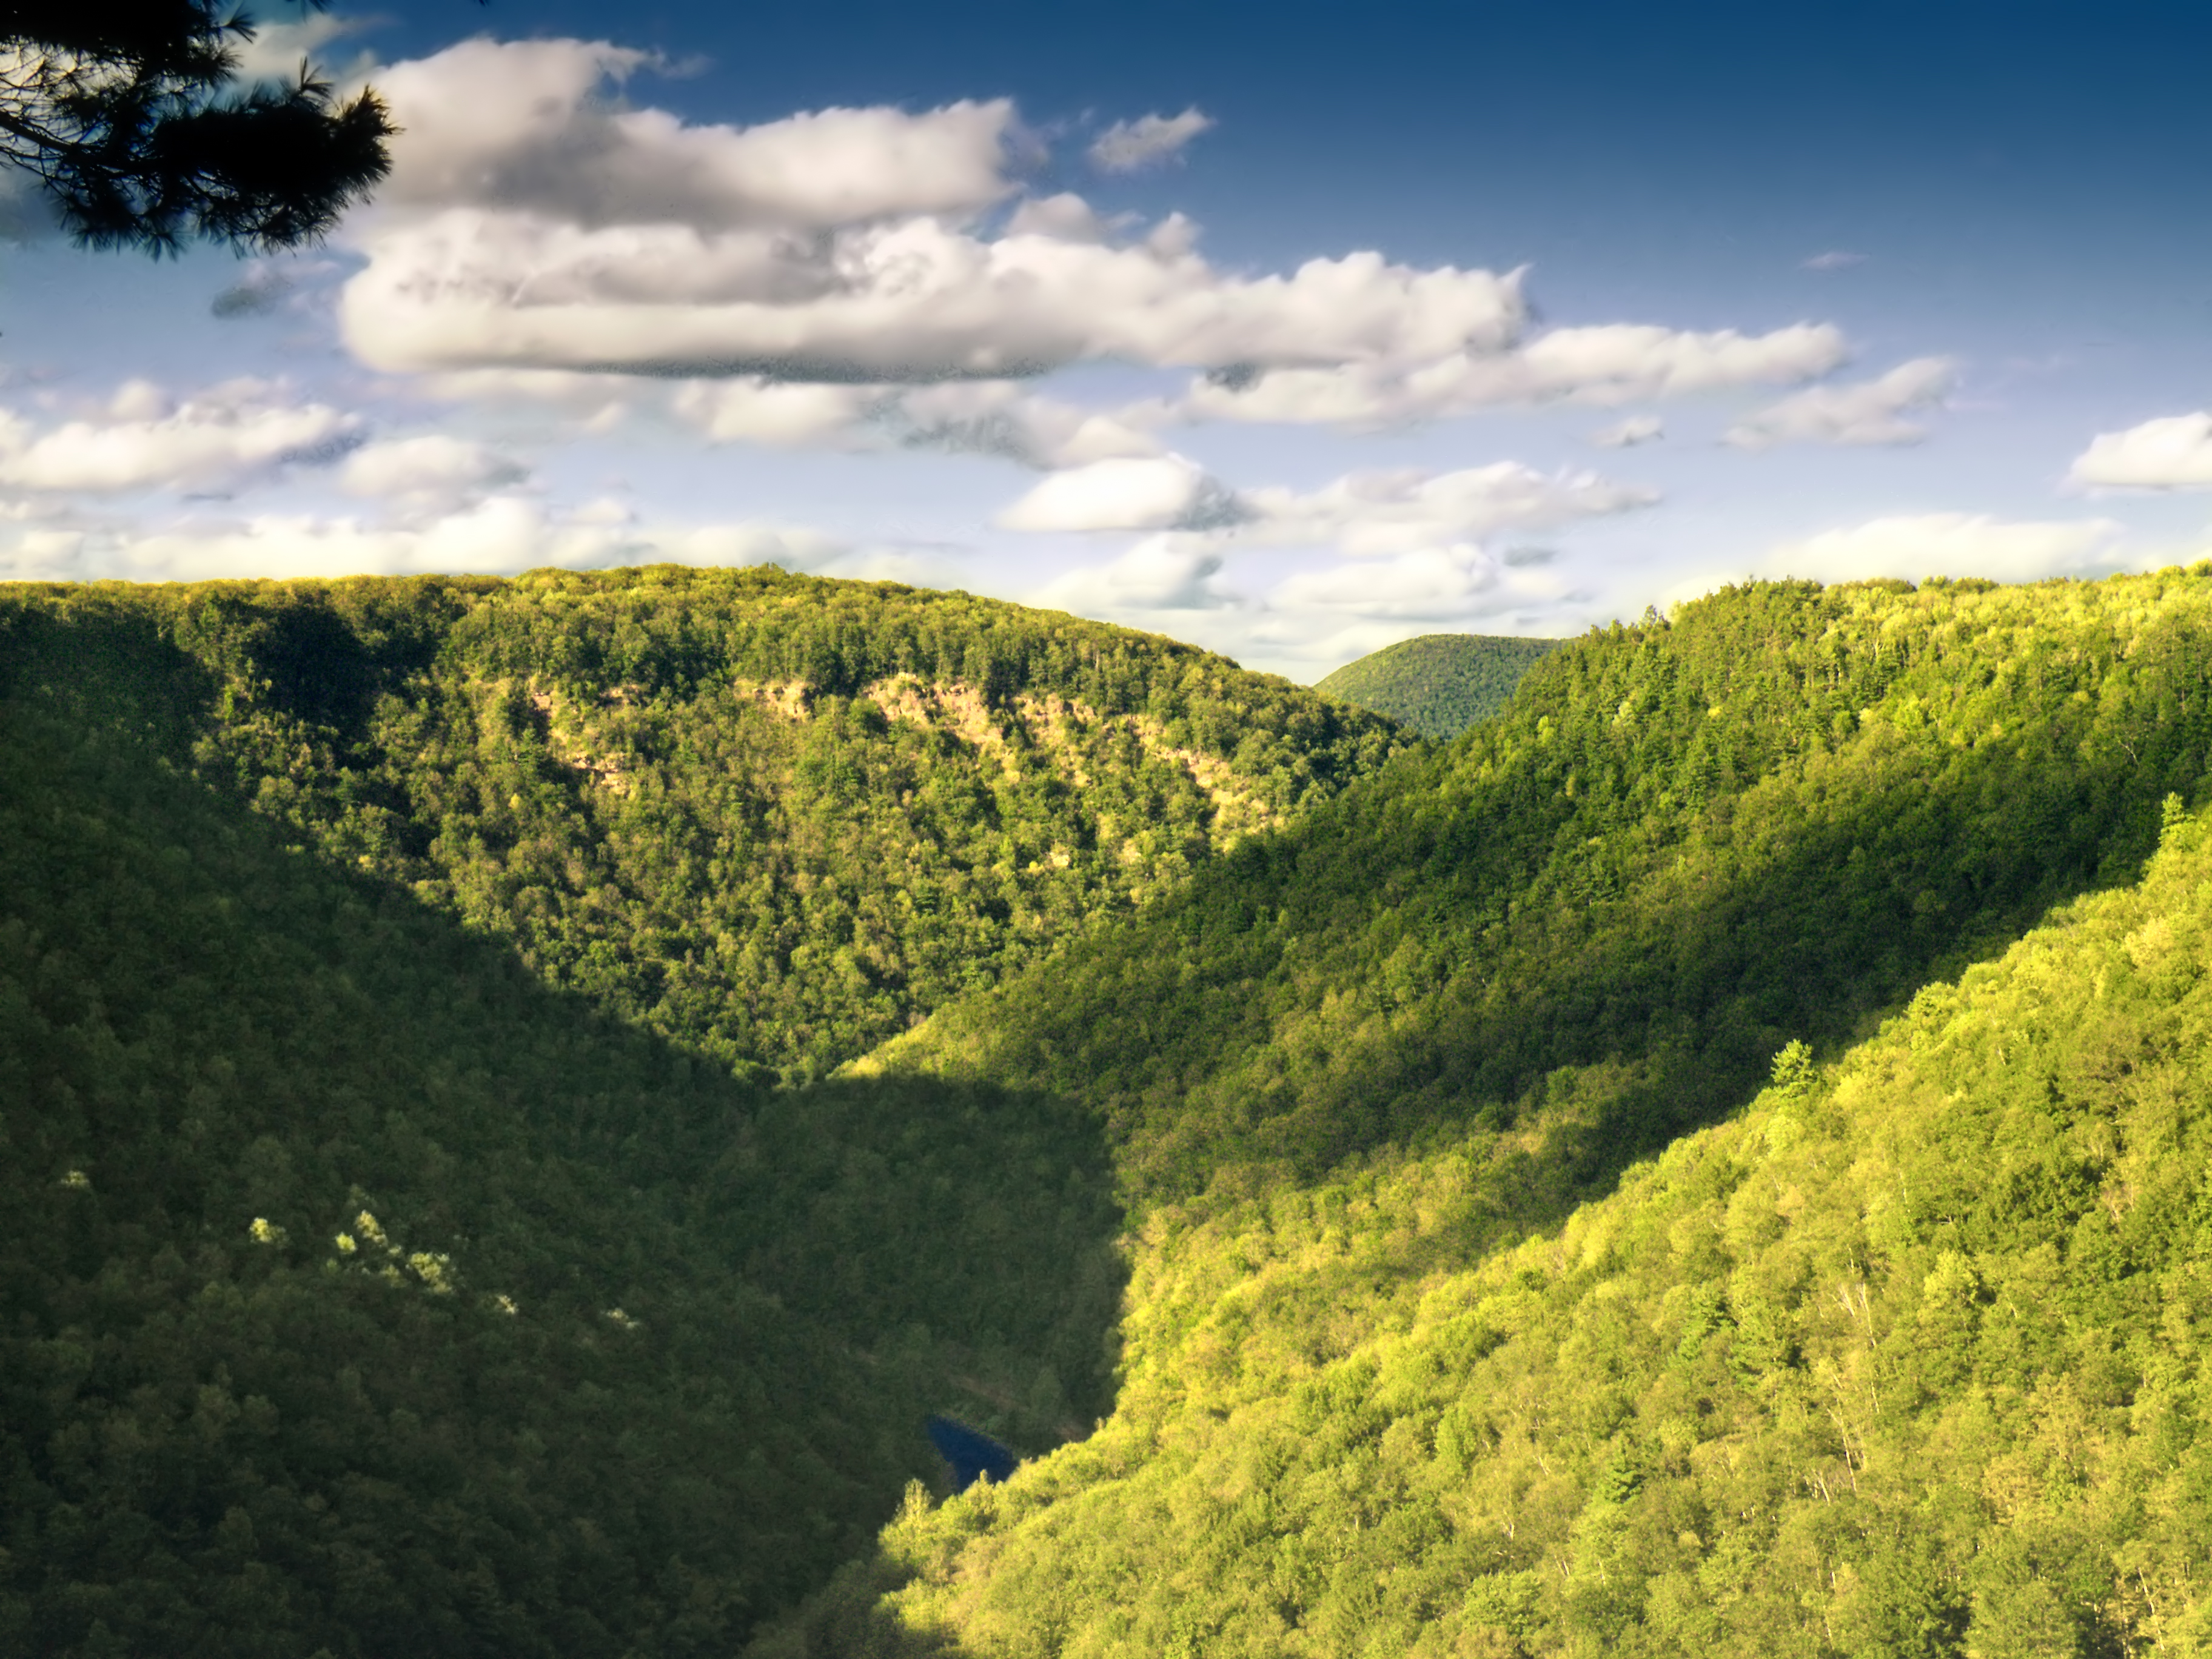
landscape, tree, nature, forest, grass, wilderness, mountain, cloud, plant, sky, meadow, sunlight, leaf, hill, flower, valley, mountain range, summer, autumn, cumulus, ridge, creativecommons, shadows, clouds, mountains, grassland, cliffs, appalachianmountains, alleghenyplateau, pennsylvaniawilds, tiogacounty, tiogastateforest, pennsylvania, pinecreekgorge, plateau, coltonpointstatepark, habitat, ecosystem, rural area, landform, biome, geographical feature, woody plant, mountainous landforms